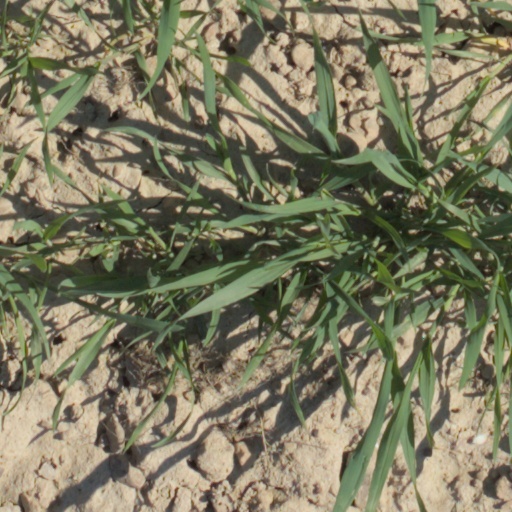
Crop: wheat